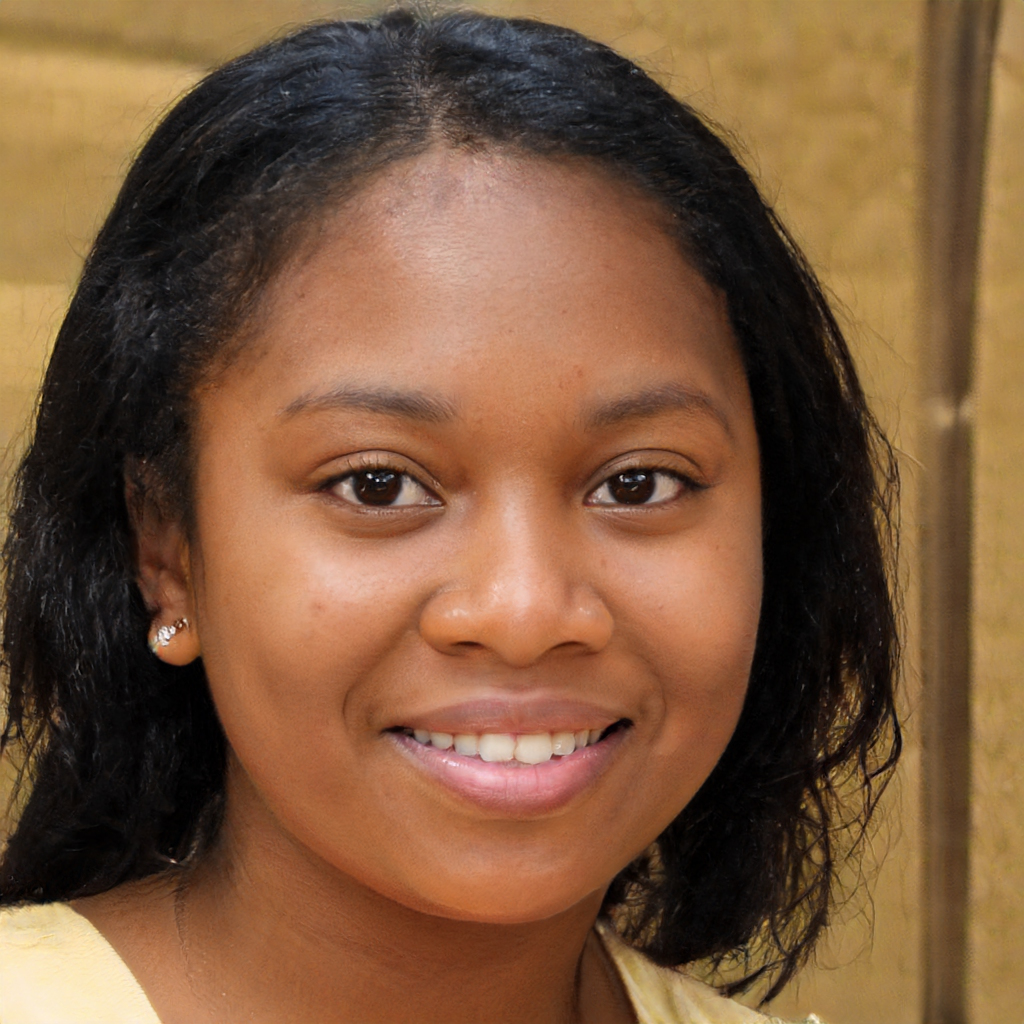
Label: Colored